Spirit of Ecstasy

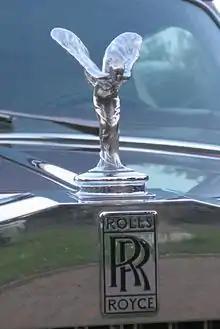
"Spirit of Ecstasy" on a Rolls-Royce Corniche

The Spirit of Ecstasy Sculpture is a bonnet mascot of the Rolls-Royce cars. It is in the form of a woman leaning forwards with her arms outstretched behind and above her. Billowing cloth runs from her arms to her back, resembling wings.